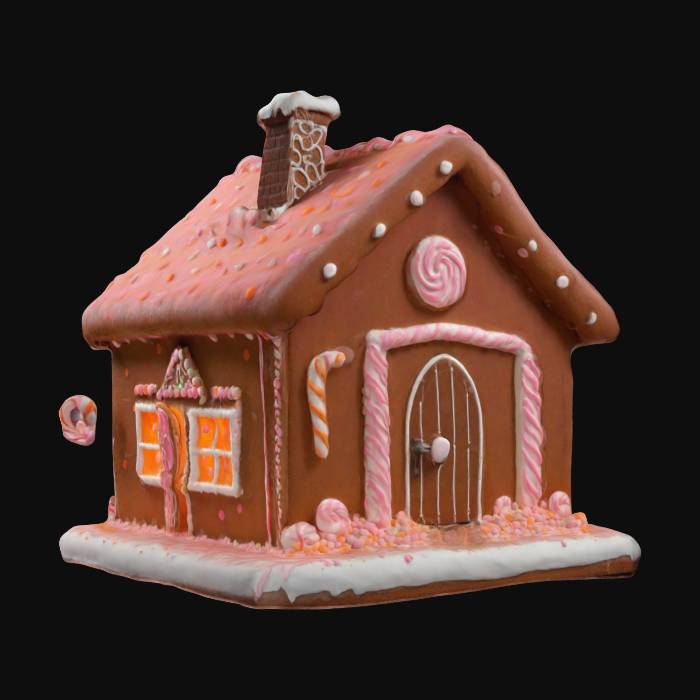
미적 점수 (1~10점): 4